Athletic Bilbao in European football

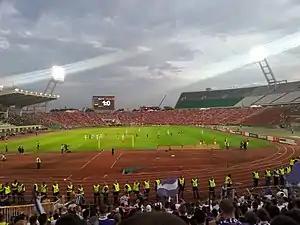
Athletic have played six matches in Hungary, including four against Ferencváros at the Nepstadion, losing them all

Athletic's next entry into Europe in the 1966–67 Inter-Cities Fairs Cup was a short unhappy venture, as Red Star Belgrade won 5–0 in the first round, first leg match in Belgrade, which remains the club's heaviest European defeat. Prior to the match, the Yugoslav side's manager had underplayed his team's strength, stating "The best we can hope for is a draw". A 2–0 win at home could not retrieve the situation for Athletic. Red Star did not have much impact on the competition, losing to another Spanish club Valencia in the next round, but their domestic rivals Dinamo Zagreb went on to win the cup.